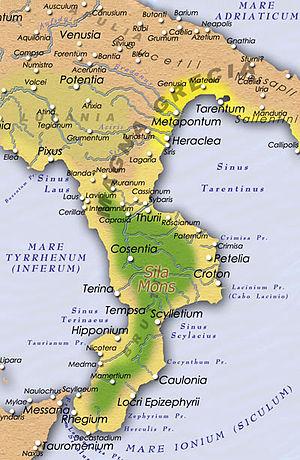
Siris est une ville de l'Italie antique située en Lucanie, sur le sinus Tarentinus, à l'embouchure du fleuve du même nom, dans l'actuelle province de Matera, en Basilicate.
Pythagore est un réformateur religieux et philosophe présocratique qui serait né aux environs de 580 av. J.-C. à Samos, une île de la mer Égée au sud-est de la ville d'Athènes ; on établit sa mort vers 495 av. J.-C., à l'âge de 85 ans. Il aurait été également mathématicien et scientifique selon une tradition tardive. Le nom de Pythagore, découle de l'annonce de sa naissance faite à son père lors d'un voyage à Delphes.
Métaponte ou Metapontion ou Metapontum, en grec ancien Μεταπόντιον, aujourd'hui Metaponto / Bernalda, dans la province de Matera, en Basilicate, est une ancienne cité grecque du sud de l’Italie antique, aux confins orientaux du golfe de Tarente. C'est l'une des plus importantes colonies grecques de la Grande Grèce, fondée vers la fin du VIIIᵉ siècle av. J.-C.
La République romaine est la phase de la civilisation de la Rome antique qui commence en 509 av. J.-C., à la chute de la royauté dont le dernier représentant, Tarquin le Superbe, un Étrusque, est chassé du pouvoir par l'aristocratie patricienne qui profite de l'affaiblissement de l'Étrurie. La République romaine prend fin entre 44 av. J.-C., avec l'assassinat de Jules César, et 27 av. J.-C., au moment où Octave reçoit le titre d'Auguste. L'année 31 av. J.-C., celle de la bataille d'Actium, qui oppose Octave à Marc Antoine, est aussi une date clé avec le dernier affrontement entre deux magistrats de la République romaine, et le début d'une ère où les terres romaines seront dominées par un seul homme : celui que l'on appellera le princeps, ou « empereur ».
Les Italiotes étaient un peuple ancien parlant le grec dans la Grande-Grèce. Les Italiotes sont les descendants des colons grecs, ce qui les distingue clairement des habitants non-grecs du sud de l'Italie.
Les présocratiques sont des philosophes qui, dans la Grèce antique, ont participé aux origines de la philosophie et ont vécu du milieu du VIᵉ siècle av. J.-C. jusqu'au IVᵉ siècle av. J.-C., c'est-à-dire pour la plupart avant Socrate. Certains penseurs considérés comme présocratiques étaient toutefois contemporains de Socrate, comme les atomistes et certains sophistes.
Lucius Cornelius Merula est un homme politique et militaire romain du IIᵉ siècle av. J.-C.
De nos jours, les Grecs se désignent eux-mêmes comme « Hellènes ». Cependant, ils ont porté de nombreux noms tout au long de l’histoire. Les soldats qui tombèrent aux Thermopyles le firent en tant qu’Hellènes, mais à l’époque de Jésus, le terme « Hellènes », dans l’Empire romain, changea de sens et servit à désigner toutes les personnes n’étant pas de confession juive, c'est-à-dire les polythéistes.
Pyrrhus Iᵉʳ ou Pyrrhos Iᵉʳ, né vers 318 av. J.-C. et mort à Argos en 272, est un roi d'Épire de la dynastie éacide appartenant à la tribu des Molosses. Il est hégémon d'Épire de 306 à 302 puis il règne sur l'Épire de 297 à 272. Il est provisoirement roi de Macédoine dans le contexte des guerres des Diadoques.
Les Bruttiens étaient une tribu antique, de langues osque et grec ancien, issue du peuple des Lucaniens, eux-mêmes d'origine samnite. Cette tribu est à l'origine du nom de la région romaine du Bruttium, correspondant à la Calabre actuelle.
La Rome antique est à la fois la ville de Rome et l'État qu'elle fonde dans l'Antiquité. L'idée de Rome antique est inséparable de celle de la culture latine. Ce regroupement de villages au VIIIᵉ siècle av. J.-C. parvint à dominer l'ensemble du monde méditerranéen et de l'Europe de l'Ouest du Iᵉʳ au Vᵉ siècle par la conquête militaire et par l'assimilation des élites locales. Sa domination a laissé d'importantes traces archéologiques et de nombreux témoignages littéraires. Elle façonne encore aujourd'hui l'image de la civilisation occidentale. Durant ces siècles, la civilisation romaine passe d'une monarchie à une république oligarchique puis à un empire autocratique.
Rhêgion est une colonie grecque d’Italie fondée vers 723 av. J.-C. par des Zancléens secondés des Chalcidiens menés par Antimnestos, accompagnés de Messéniens du Péloponnèse sous la conduite d'Alcidamidas. C'est aujourd’hui Reggio de Calabre.
La première guerre punique ou guerre de Sicile est la première des trois guerres qui opposent Rome et Carthage, deux puissances majeures en Méditerranée occidentale. L’adjectif punique, formé d'après le latin Punicus, vient du nom Poeni que les Romains donnent à leurs adversaires, assimilés aux Phéniciens. Ce conflit, engagé pour le contrôle de la Sicile et qui dure 23 ans de 264 av. J.-C. à 241 av. J.-C., est l'un des plus longs menés par Rome. Son déroulement est connu par les auteurs grecs et latins, principalement Polybe.
La guerre de Pyrrhus, qui se déroule en Italie et en Sicile entre 280 et 275 av. J.-C., est marquée par une succession de batailles et d'alliances politiques concernant les Grecs, essentiellement les cités grecques de Grande-Grèce, l'Épire et la Macédoine par l'intermédiaire du roi Pyrrhus Iᵉʳ, la République romaine, les peuples italiques dont les Samnites et les Étrusques, et les Carthaginois.